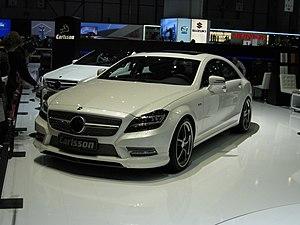
Salon international de l'automobile de Genève